Friedrich Clemens Gerke Tower

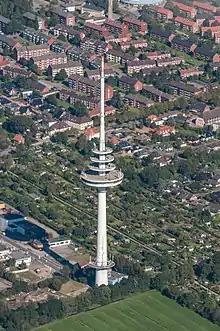
Friedrich-Clemens-Gerke Tower

Friedrich Clemens Gerke Tower is a 230 metre tall telecommunication tower of reinforced concrete in Cuxhaven in Germany. Friedrich Clemens Gerke Tower, which is named after Friedrich Clemens Gerke, was completed in 1991 and is not accessible for tourists. In spite of its size, it is only used as receiving point for cable TV, as a radio relay station and as a mobile phone transmitter, but not for broadcasting. The tower was designed by architects Gerhard Kreisel, Dipl. Ing. and Günter H. Müller Dipl. Ing., Kiel.